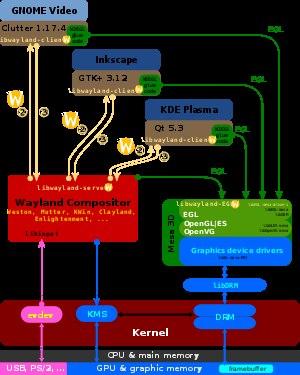
Un système de fenêtrage est un logiciel qui permet à l'utilisateur d'un ordinateur d'interagir via un clavier et un dispositif de pointage comme une souris avec plusieurs applications graphiques visibles simultanément. Chaque application s'affiche dans une ou plusieurs fenêtres qui sont des zones rectangulaires de l'écran. Ces fenêtres peuvent se recouvrir les unes les autres. L'utilisateur peut déplacer et redimensionner les fenêtres, les fermer temporairement ou leur faire occuper tout l'écran.
Un compositeur est un logiciel capable de réaliser des effets visuels en stockant provisoirement les images dans une mémoire tampon pour les modifier avant de les afficher. Typiquement le compositeur pourra composer une image à partir de deux images différentes pour réaliser des effets de transparence, d'ombres portées etc.
La pile graphique Linux désigne, dans une distribution GNU/Linux, l’ensemble des composants logiciels qui interviennent dans le processus d’affichage.
EGL est une interface de programmation (API) du Khronos Group, faisant le lien entre ses API de rendu, comme OpenGL ES ou OpenVG, et le système de fenêtrage du système d'exploitation sous-jacent. EGL est une option moins dépendante de la plate-forme que GLX ou WGL.
Mesa 3D est une bibliothèque graphique libre, initialement développée par Brian Paul, à partir d'août 1993, qui fournit une implémentation générique d'OpenGL pour réaliser des rendus graphiques tridimensionnels en temps réel, et ce sur de multiples plates-formes. Bien que Mesa 3D ne soit pas une implémentation officielle d'OpenGL, les structures, syntaxe et sémantique de son API sont celles d'OpenGL.
Wayland est un protocole de serveur d'affichage, ainsi qu'une bibliothèque logicielle libre disponible sur les systèmes d'exploitation GNU/Linux.